Decisiones

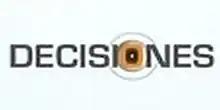

Decisiones ("Decisions") is a Telemundo-produced Spanish-language television anthology of steamy melodramas about passion and sex in the modern world. The hour-long series features impassioned people thrust into amorous adventures and pushed to their breaking points. Unlike much Spanish-language dramatic fare, each show contains a complete story.